Sleaford

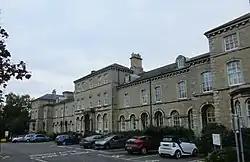
North Kesteven Council Offices, Kesteven Street

Since 2015, the town council has had its headquarters at the Town Hall in Quayside House, off Carre Street, part of the modern Navigation Yard development. The district council is based at the Council Offices on Kesteven Street; the oldest part had been built as a row of houses called Lafford Terrace in the 1850s before being mostly being bought by the former Kesteven County Council (KCC) for offices in 1925; a large extension took place in 1960. After KCC's abolition in 1974, the complex was transferred to the newly established North Kesteven District Council, serving as its offices and, after a major extension in 1991, becoming its sole office building and host to its council chamber.